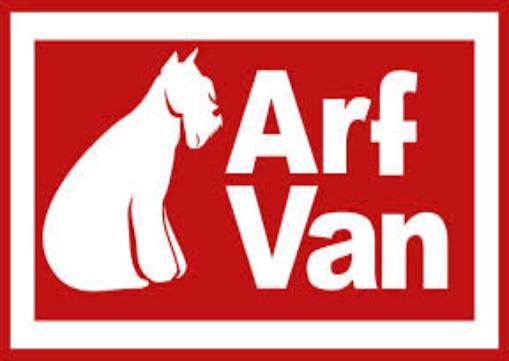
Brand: ART Furniture
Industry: Necessities